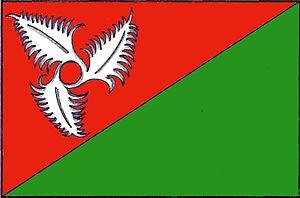
Zvíkov est une commune du district de České Budějovice, dans la région de Bohême-du-Sud, en République tchèque. Sa population s'élevait à 255 habitants en 2020.